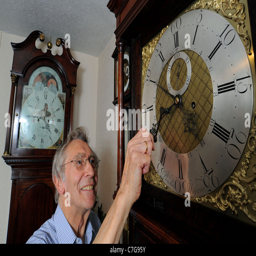
a man adjust the time on an antique clock